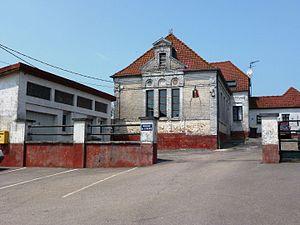
Vincly est une commune française située dans le département du Pas-de-Calais en région Hauts-de-France.